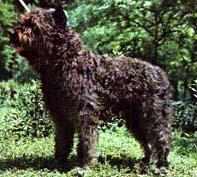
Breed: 233-n000072-Bouvier_des_Flandres